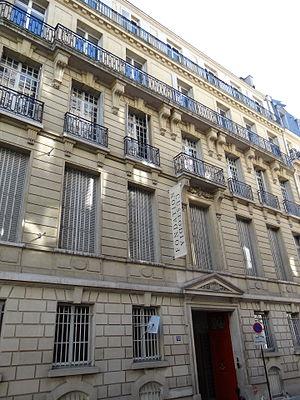
Fondation Custodia - Immeuble 121 rue de Lille
L'Institut néerlandais est un ancien institut représentant la culture des Pays-Bas en France. Il était installé dans l'hôtel de Lévis-Mirepoix au 121 rue de Lille, dans le 7ᵉ arrondissement de Paris. Inauguré en 1957, il a fermé ses portes fin 2013 avant de rouvrir en février 2014 sous la forme du Nouveau centre néerlandais. En août 2020, le NCL passe à son tour sous l'égide de la Cité internationale universitaire de Paris.
La Fondation Custodia a été fondée en 1947 par l'historien et amateur d'art Frits Lugt et sa femme Jacoba Klever-Lugt, pour héberger leur collection de peintures, dessins et estampes. Située au 121 rue de Lille, non loin de l'Assemblée nationale, elle occupe l'hôtel Turgot, un hôtel particulier du XVIIIᵉ siècle, et l'hôtel Lévis-Mirepoix, édifié en 1895.